History of Native Americans in the United States

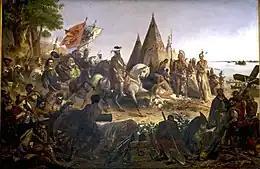
"Discovery of the Mississippi" by William Henry Powell (1823–1879) is a Romantic depiction of de Soto's seeing the Mississippi River for the first time. It hangs in the United States Capitol rotunda.

The Iroquois League of Nations or "People of the Long House", based in present-day upstate and western New York, had a confederacy model from the mid-15th century. It has been suggested that their culture contributed to political thinking during the development of the later United States government. Their system of affiliation was a kind of federation, different from the strong, centralized European monarchies.